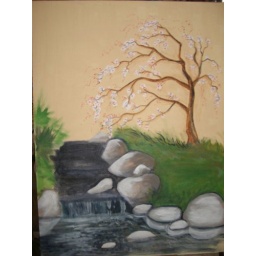
Trying to mirror some of early dynasty and tao style, will add birds chasing, background sun, and goldfish in pond.